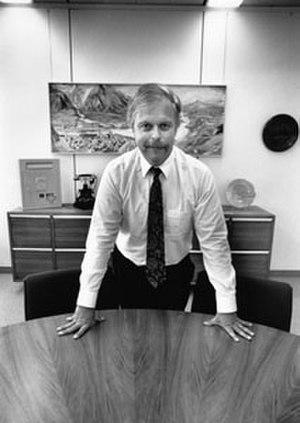
Jean-Noël Rey
Jean-Noël Rey, né le 23 décembre 1949 à Sierre et mort le 15 janvier 2016 à Ouagadougou, est un homme politique suisse, membre du Parti socialiste suisse.